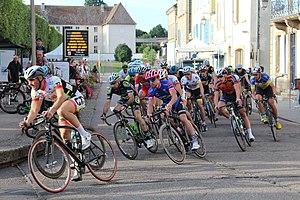
Critérium de Marcigny 2017.
Marcigny est une commune française située dans le département de Saône-et-Loire en région Bourgogne-Franche-Comté.